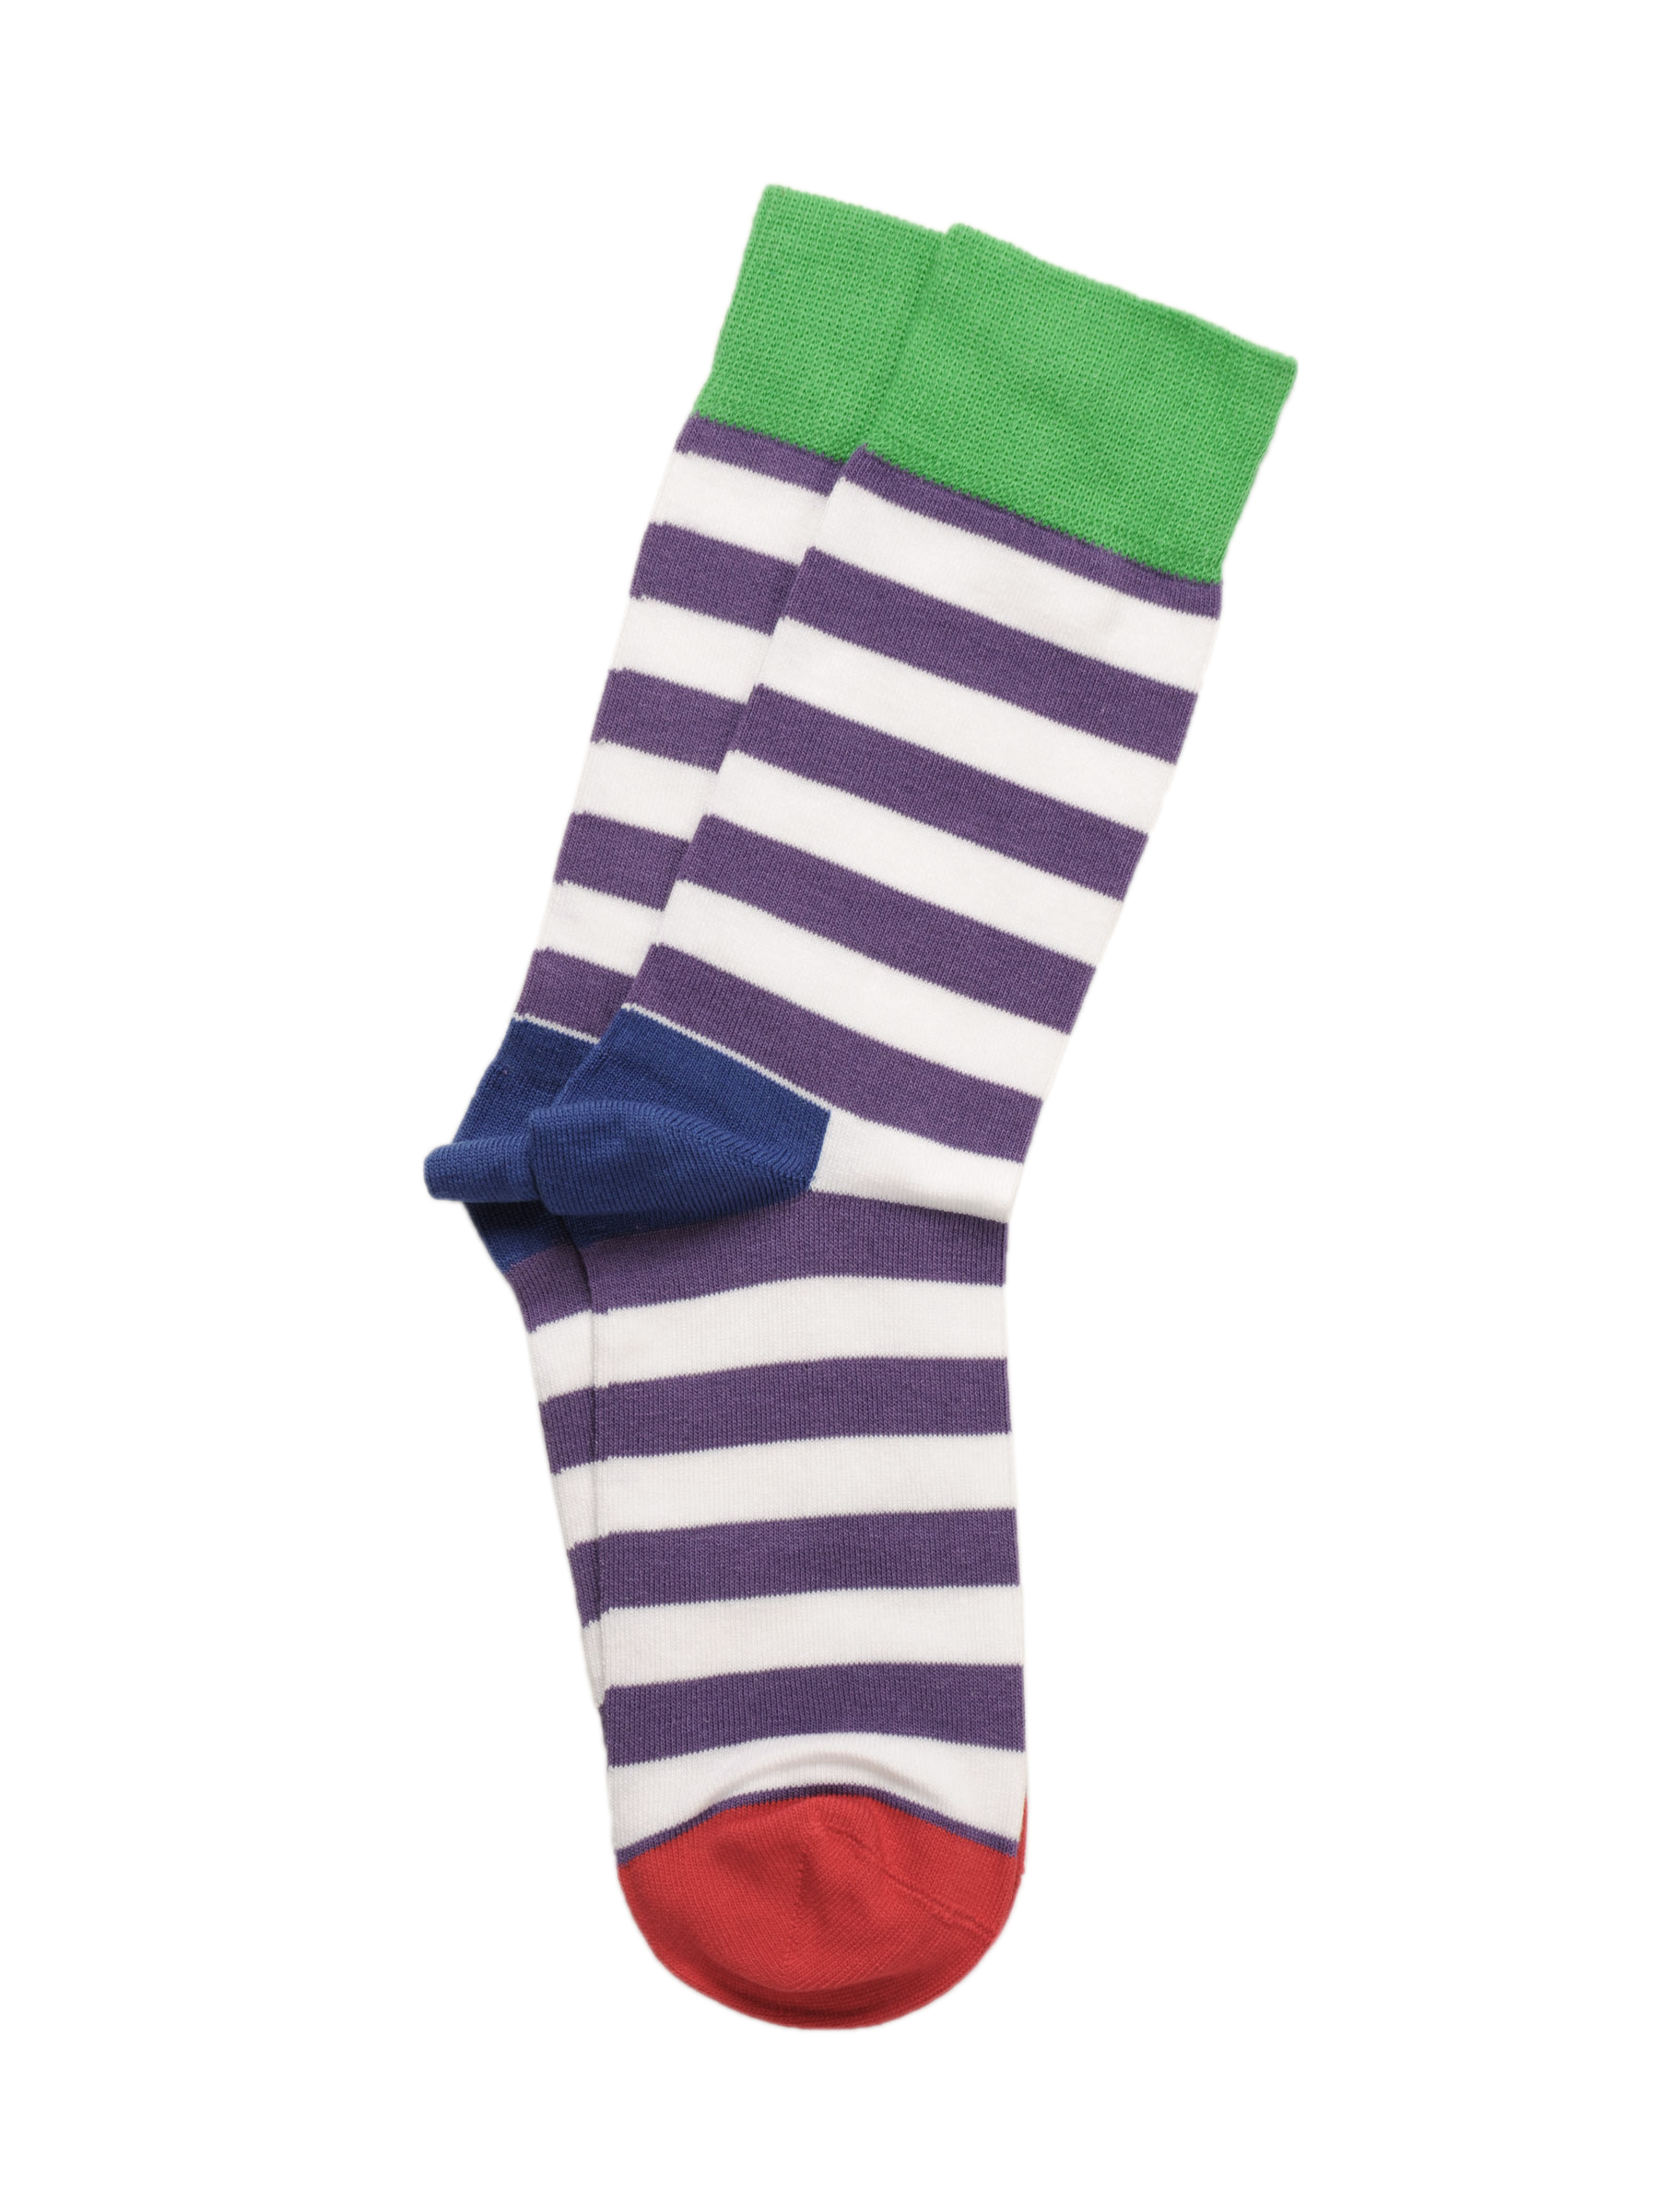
United Colors of Benetton Men Stripes Purple Socks
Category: Accessories / Socks / Socks
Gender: Men
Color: Purple
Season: Summer 2011
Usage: Casual